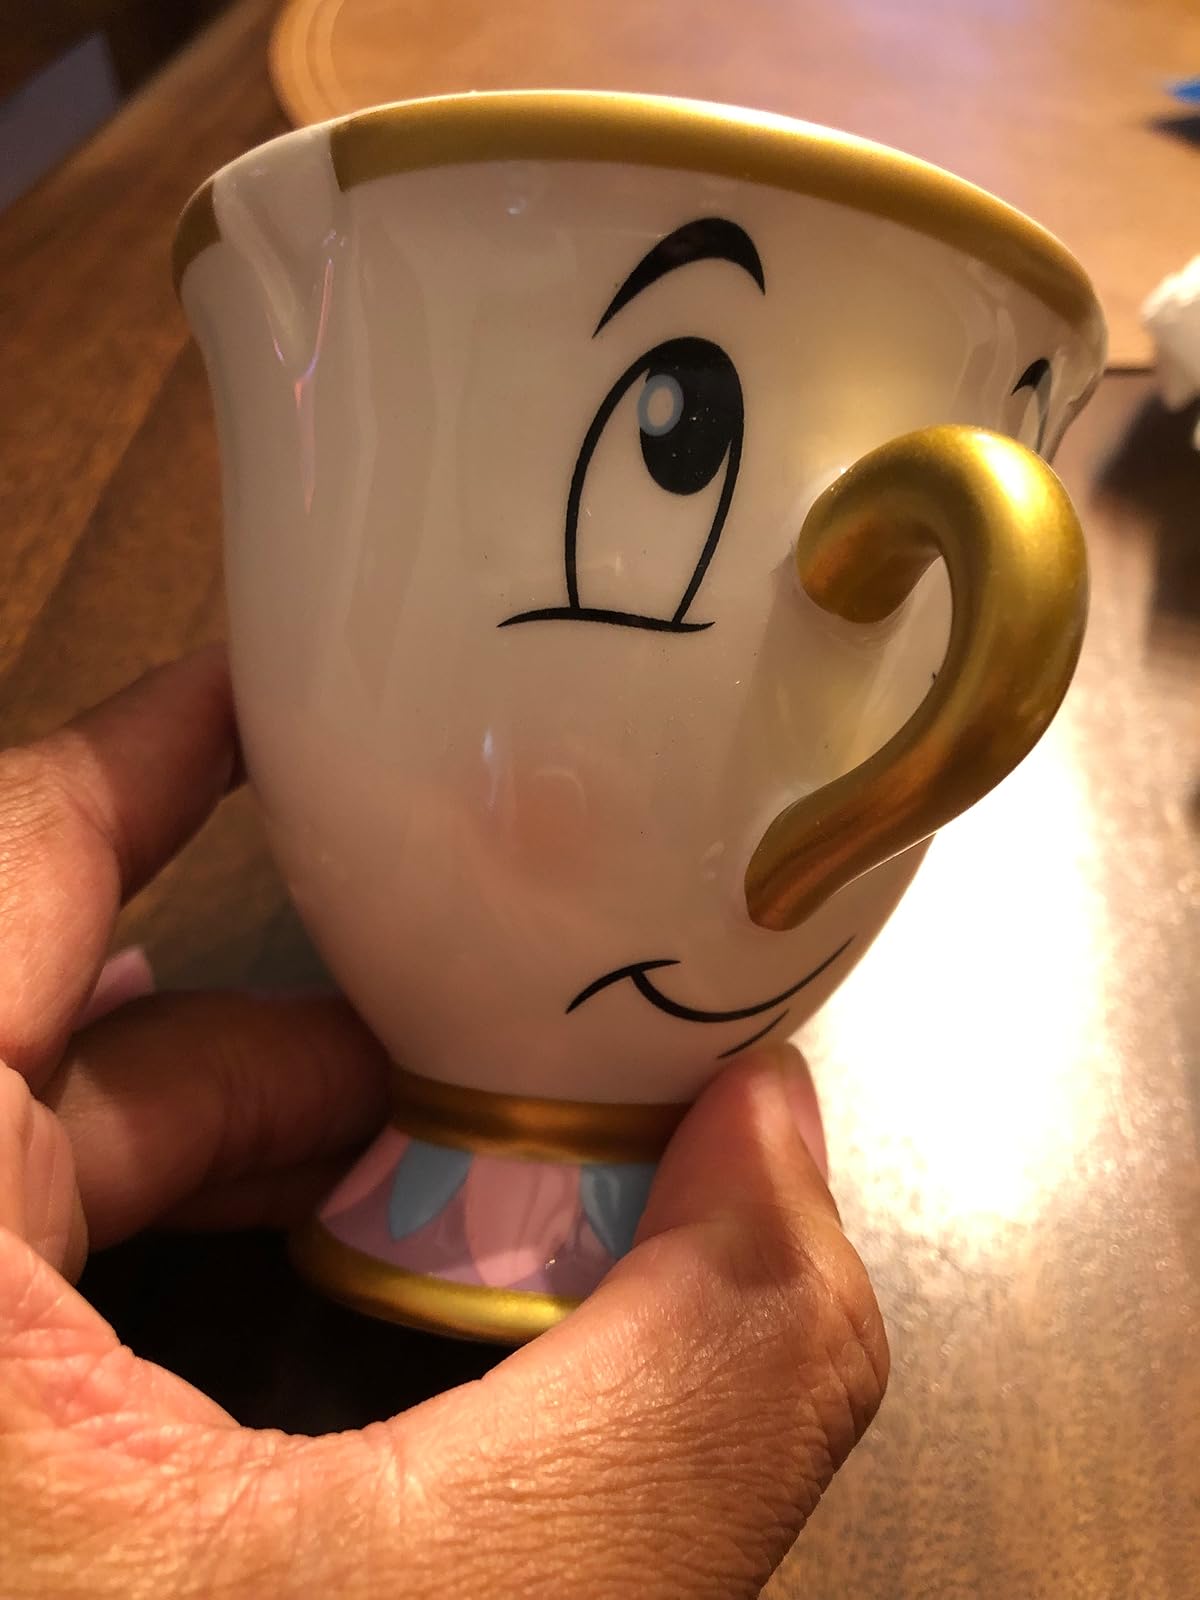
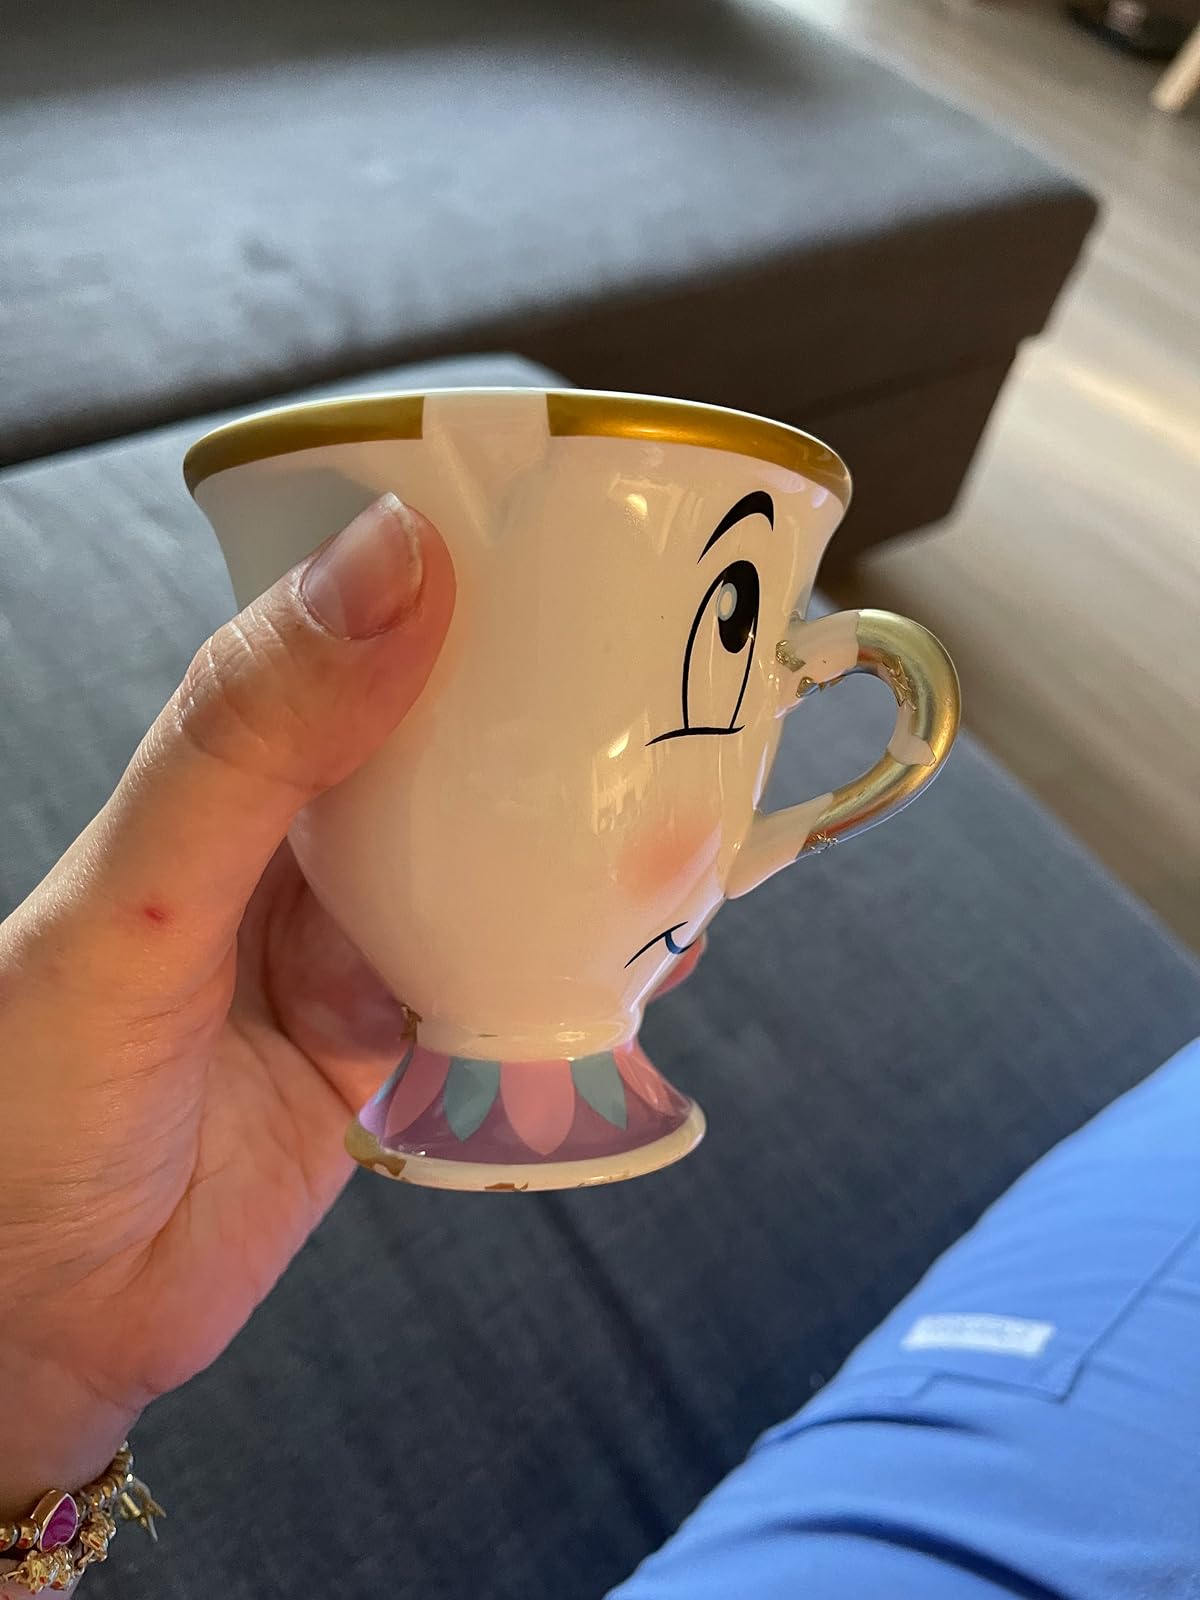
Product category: items_mug
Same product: yes